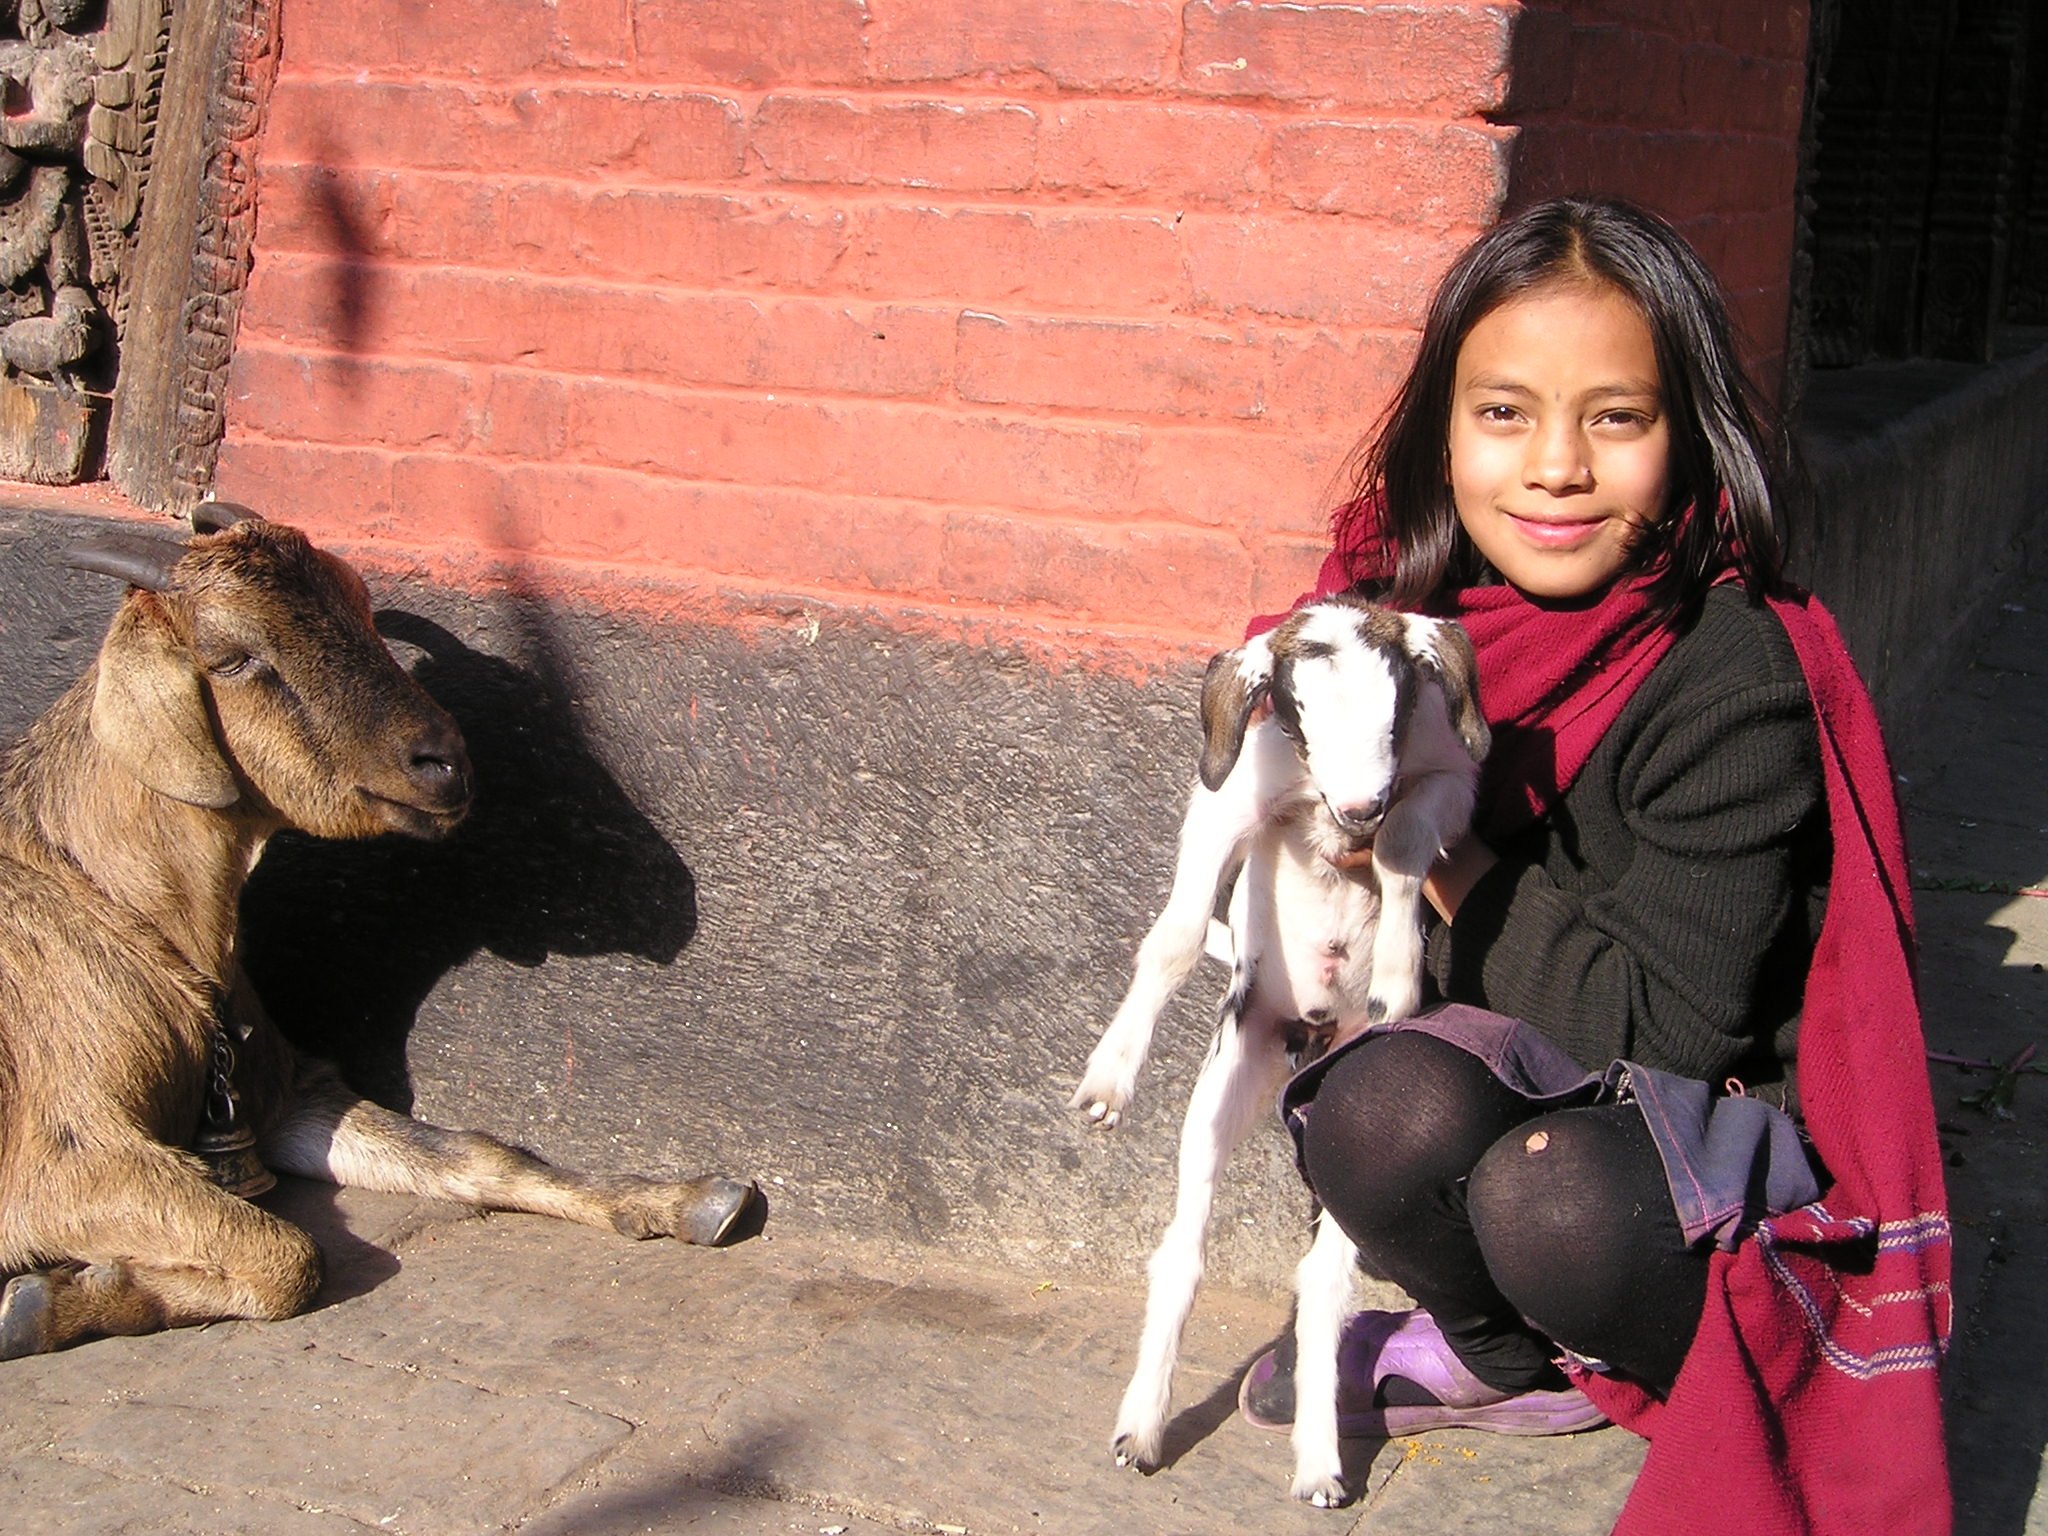
girl, cute, goat, livestock, sheep, child, nepal, goats, fun, kathmandu